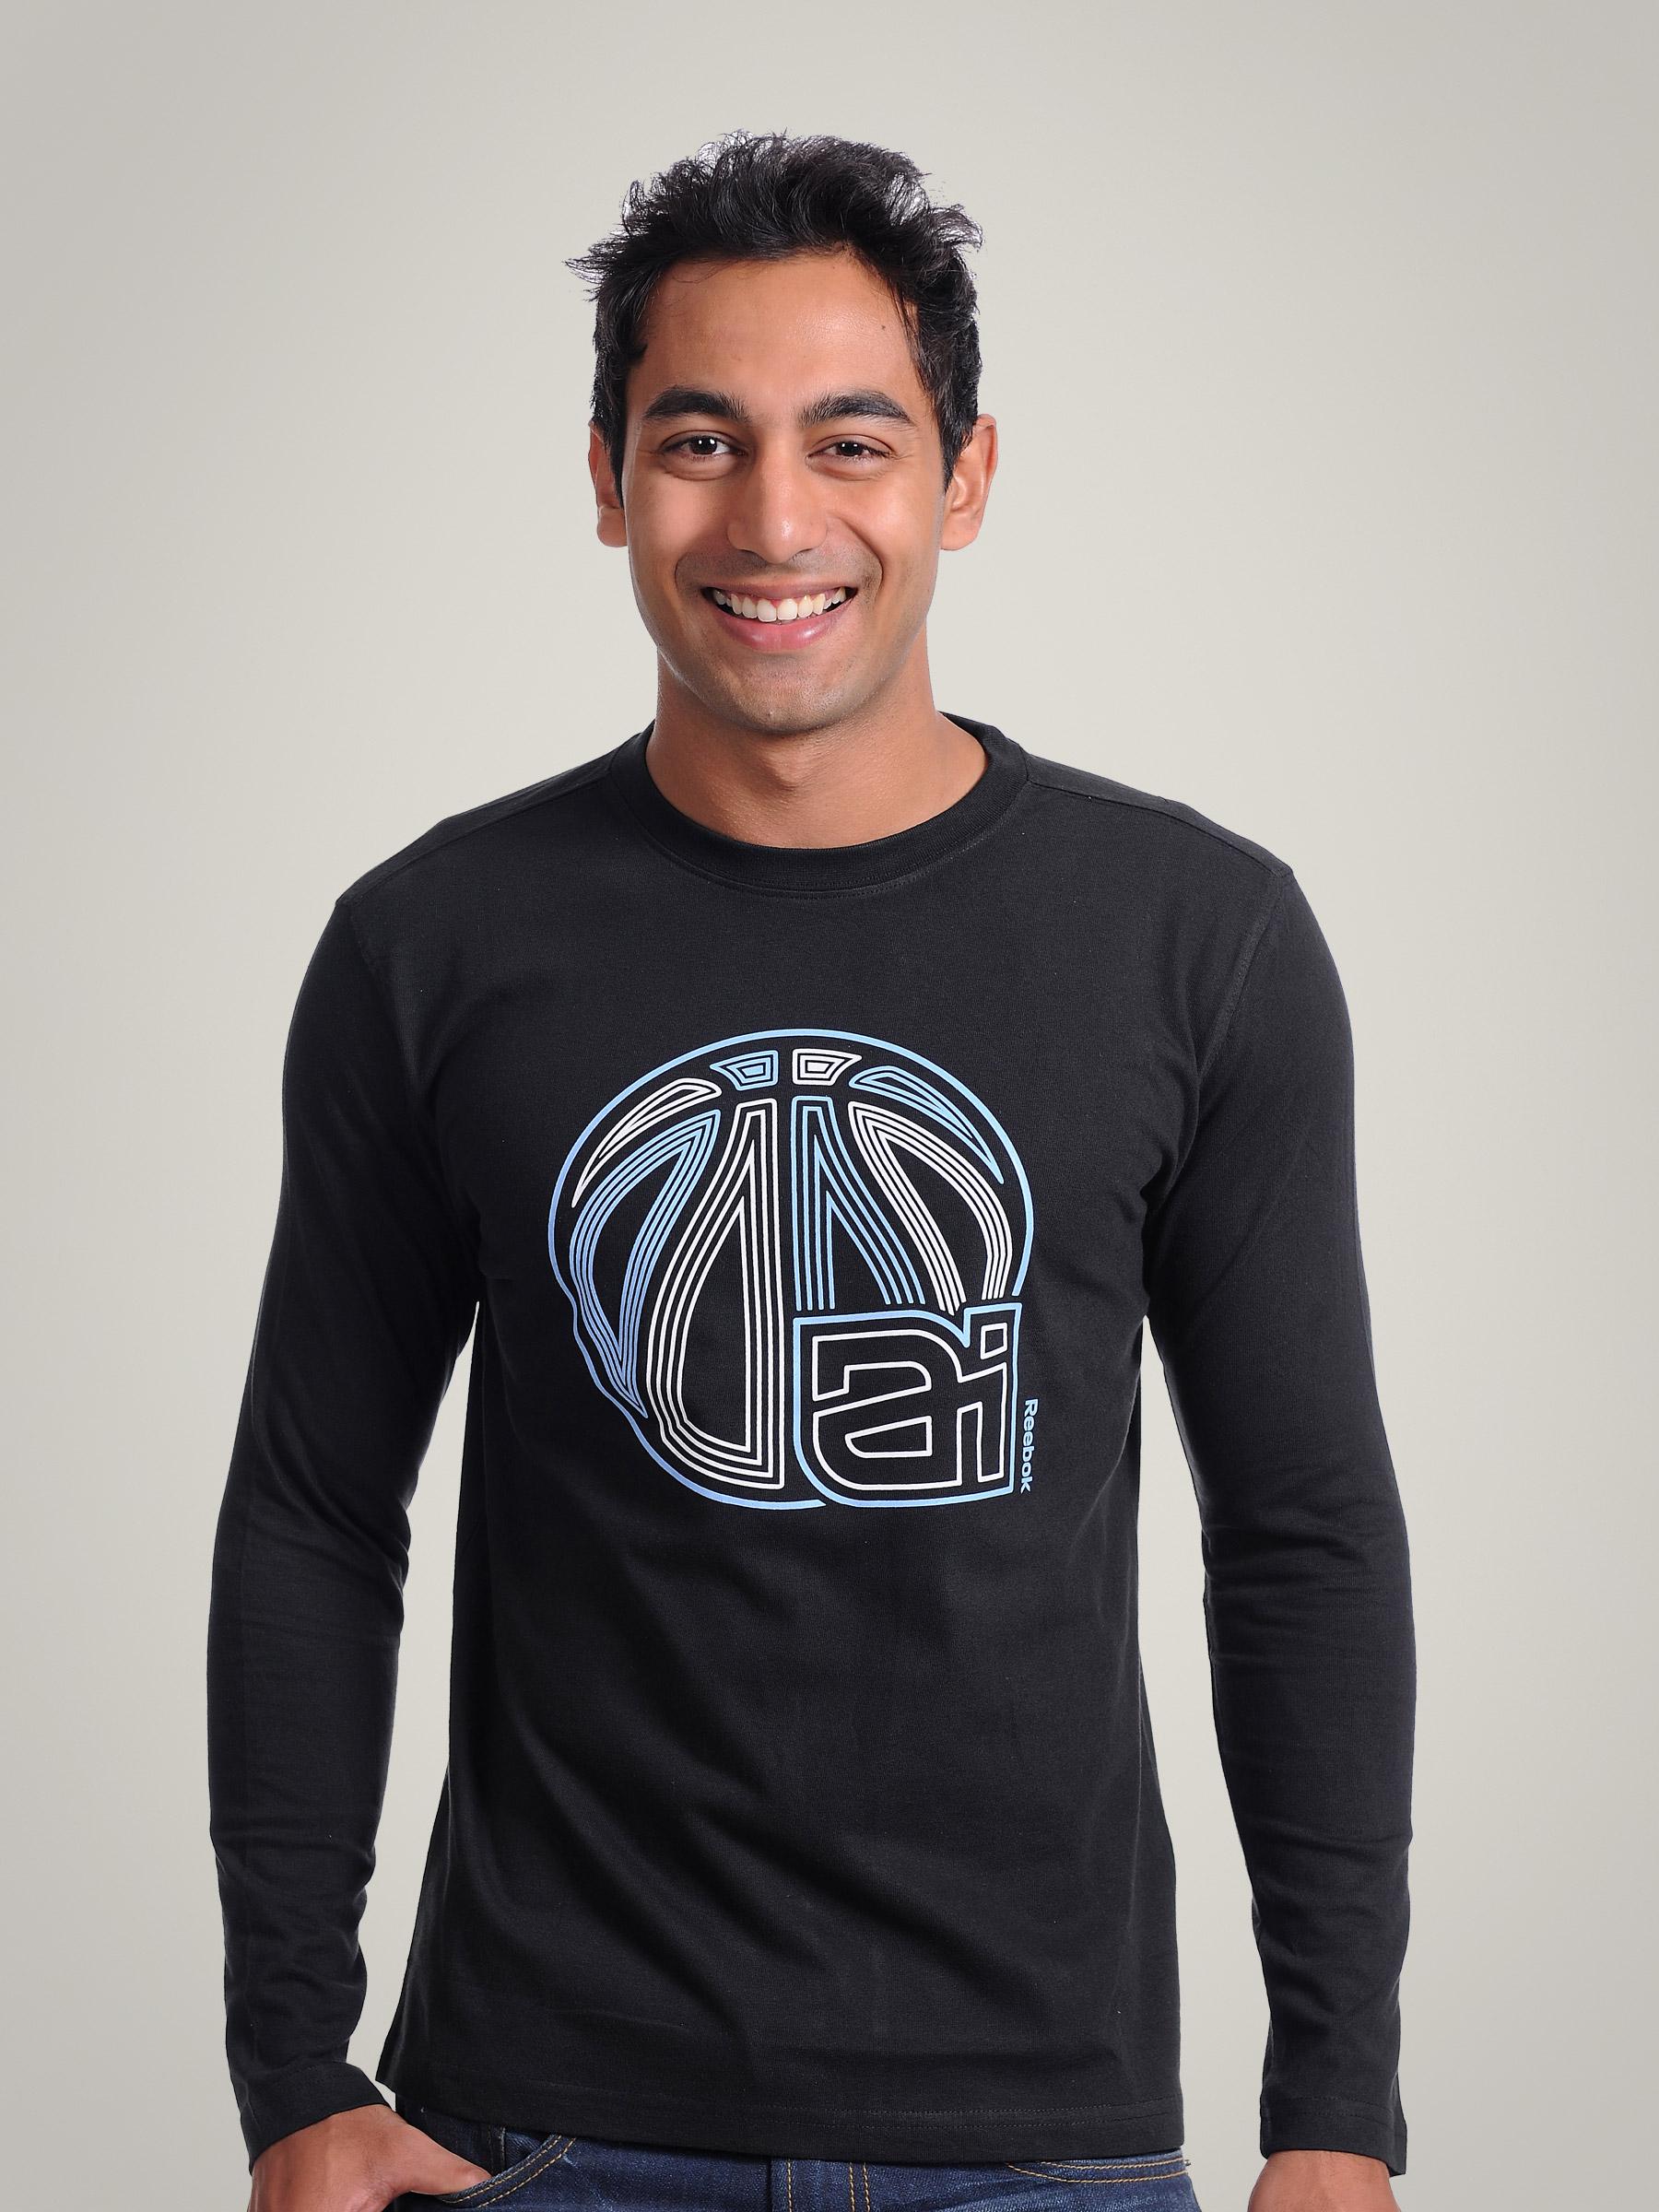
Reebok Mens Lagoon Black T-shirt
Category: Apparel / Topwear / Tshirts
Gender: Men
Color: Black
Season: Fall 2010
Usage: Sports